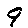
Label: 9